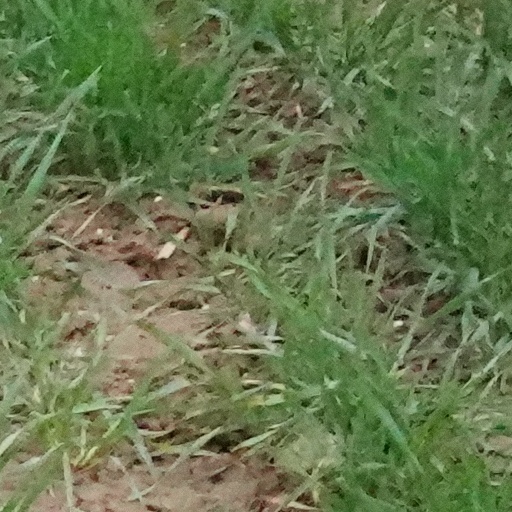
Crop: wheat